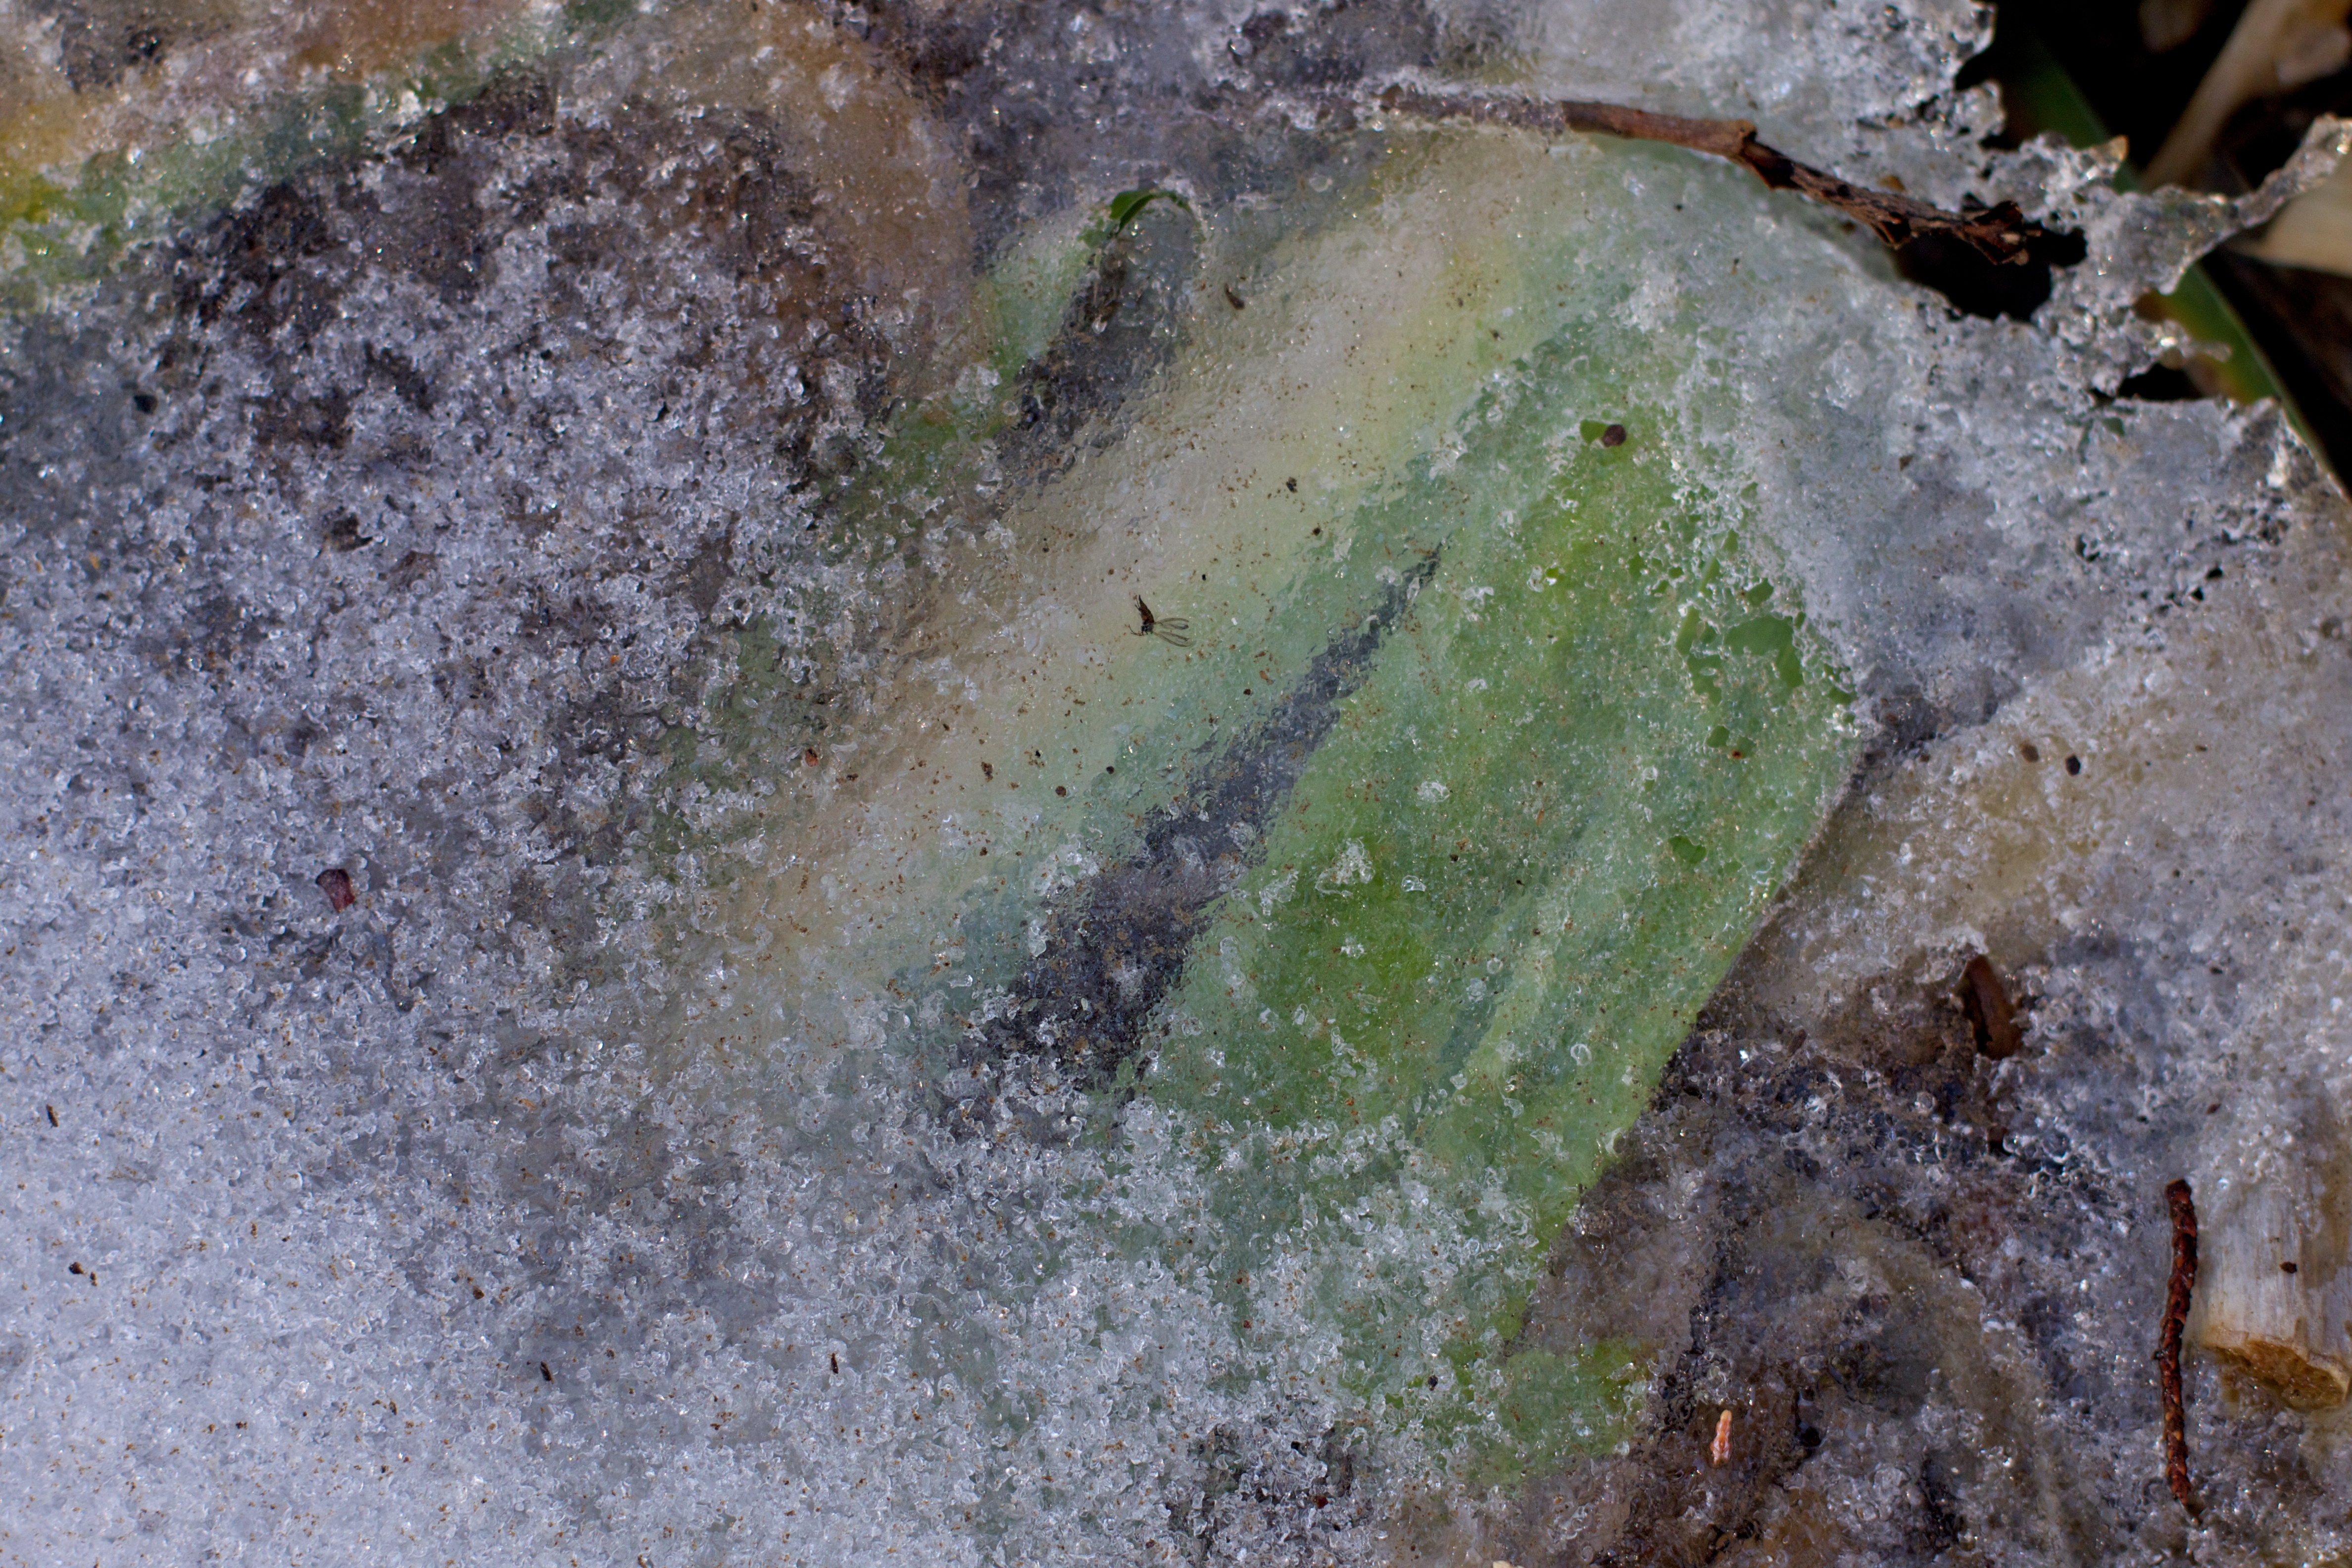
water, nature, rock, snow, leaf, frost, ice, green, geology, 2011365